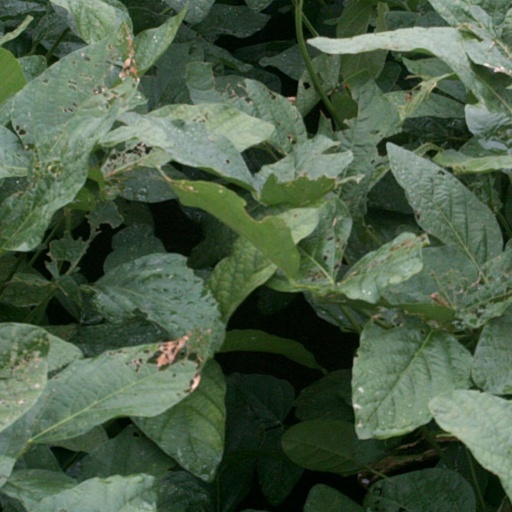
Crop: soybean